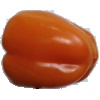
Label: Pepper Orange 1